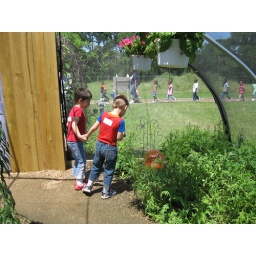
Peter &amp;amp; Elizabeth in the butterfly house